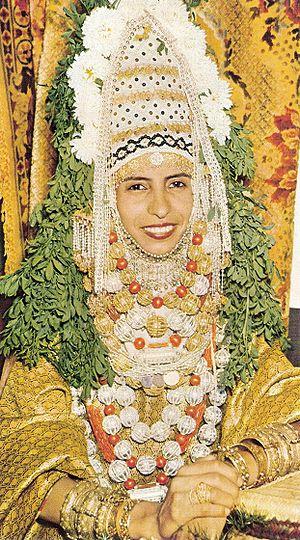
Les Juifs yéménites sont des Juifs qui vivaient, ou dont les ancêtres récents vivaient au Yémen, dans la pointe sud de la péninsule Arabique. Ils forment un groupe majeur des Juifs arabes et plus largement des Juifs orientaux dits Mizrahim.